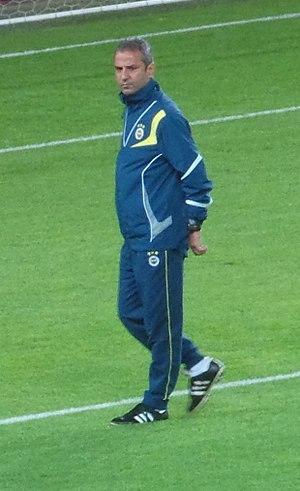
İsmail Kartal est un footballeur international puis entraîneur turc, né le 25 mai 1961 à Beykoz à Istanbul.